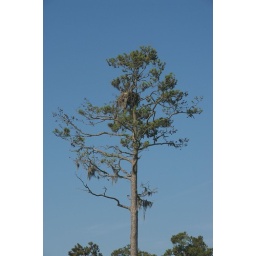
Large osprey nest in a tall pine tree beside the 5th tees.